Battle of Heartbreak Crossroads

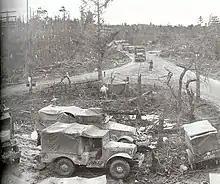
The intersection at Wahlerscheid on February 13, 1945 after it was recaptured by the 9th ID. The right road leads to Krinkelt-Rocherath, the left to Höfen-Alzen ridge and Monschau, and center into Nazi-held Germany, Dreiborn Ridge, and Roer River dams.

The 277th Volksgrenadier Division's 991st Grenadier Regiment and the 294th Volksgrenadier Division were in the Monschau Forest about southeast of Wahlerscheid. The 2nd ID intended to surprise the Germans and advanced without artillery preparation. Their movement forward through the forest went well at first with little resistance, but once they gained the edge of the cleared forest around the pillboxes on December 14, they found themselves facing four pillboxes, six concrete bunkers, a forester's lodge, and a customs house, grouped compactly about the road junction and sited to provide interlocking fire for their machine gun and rifle positions.